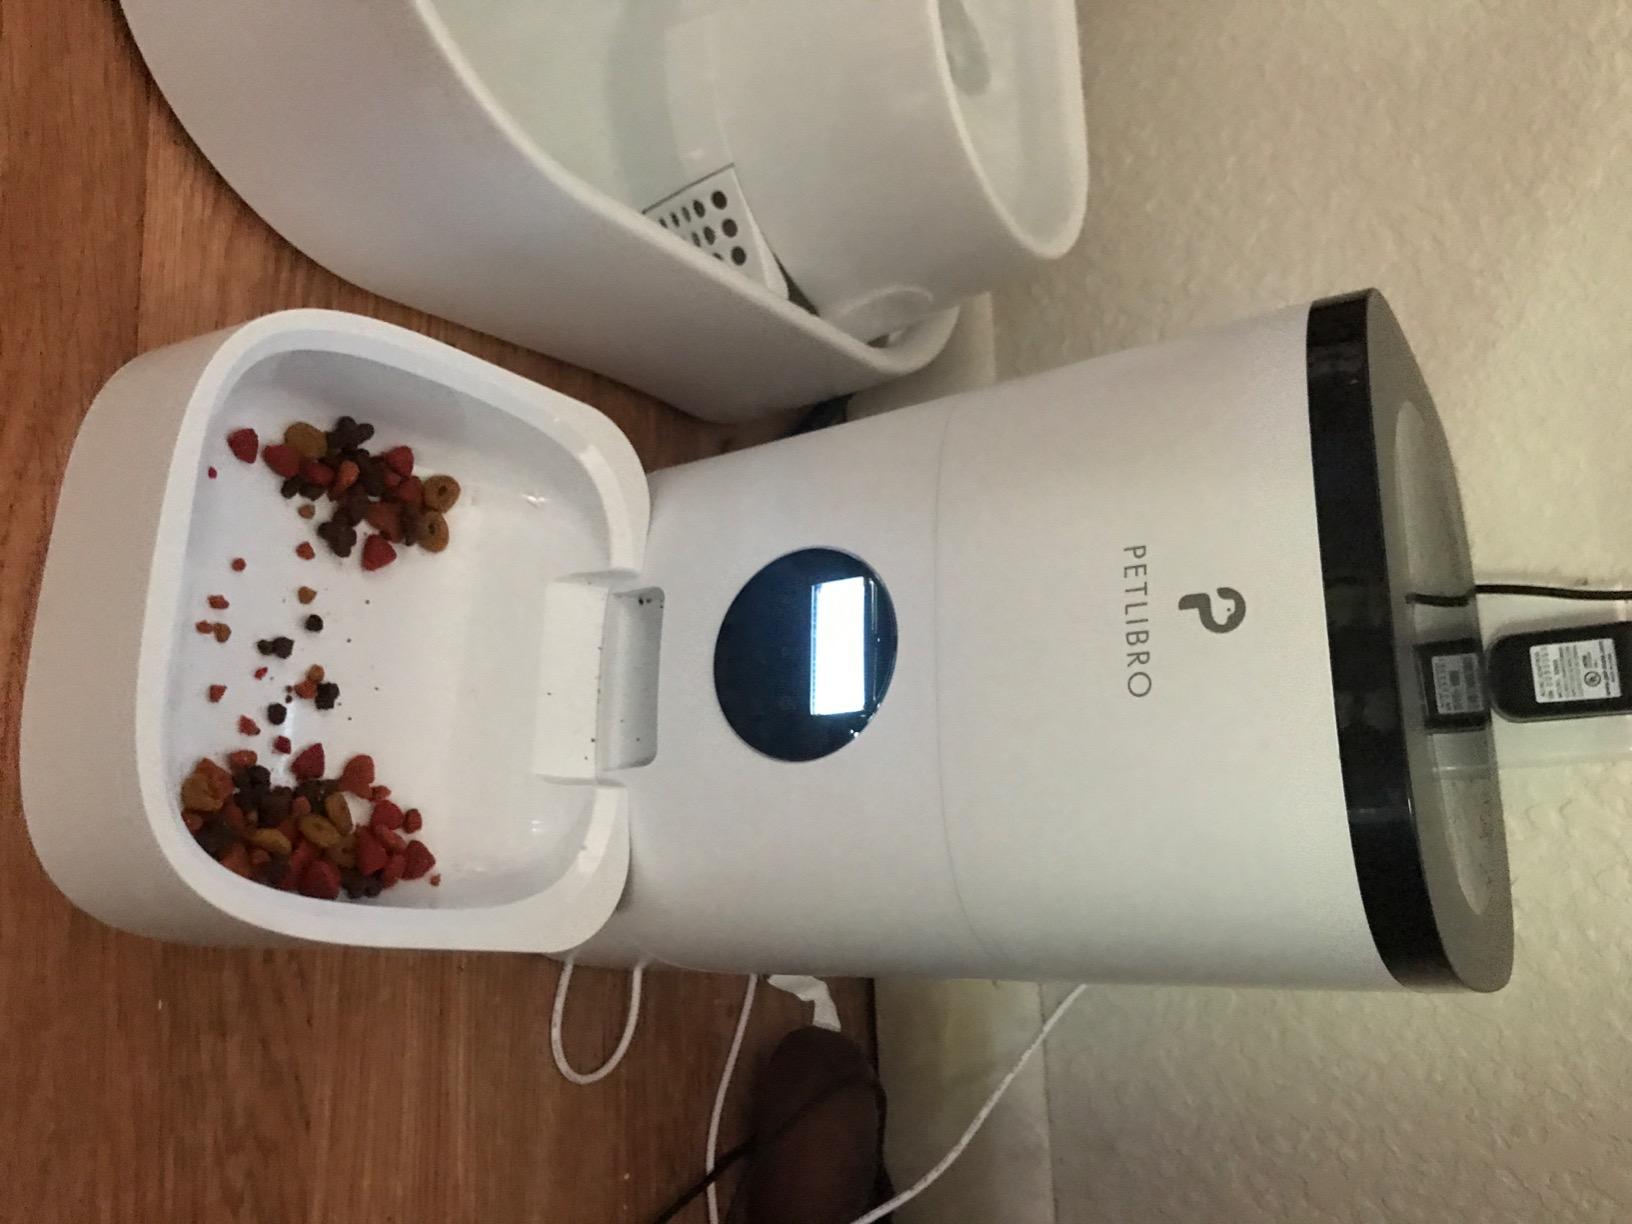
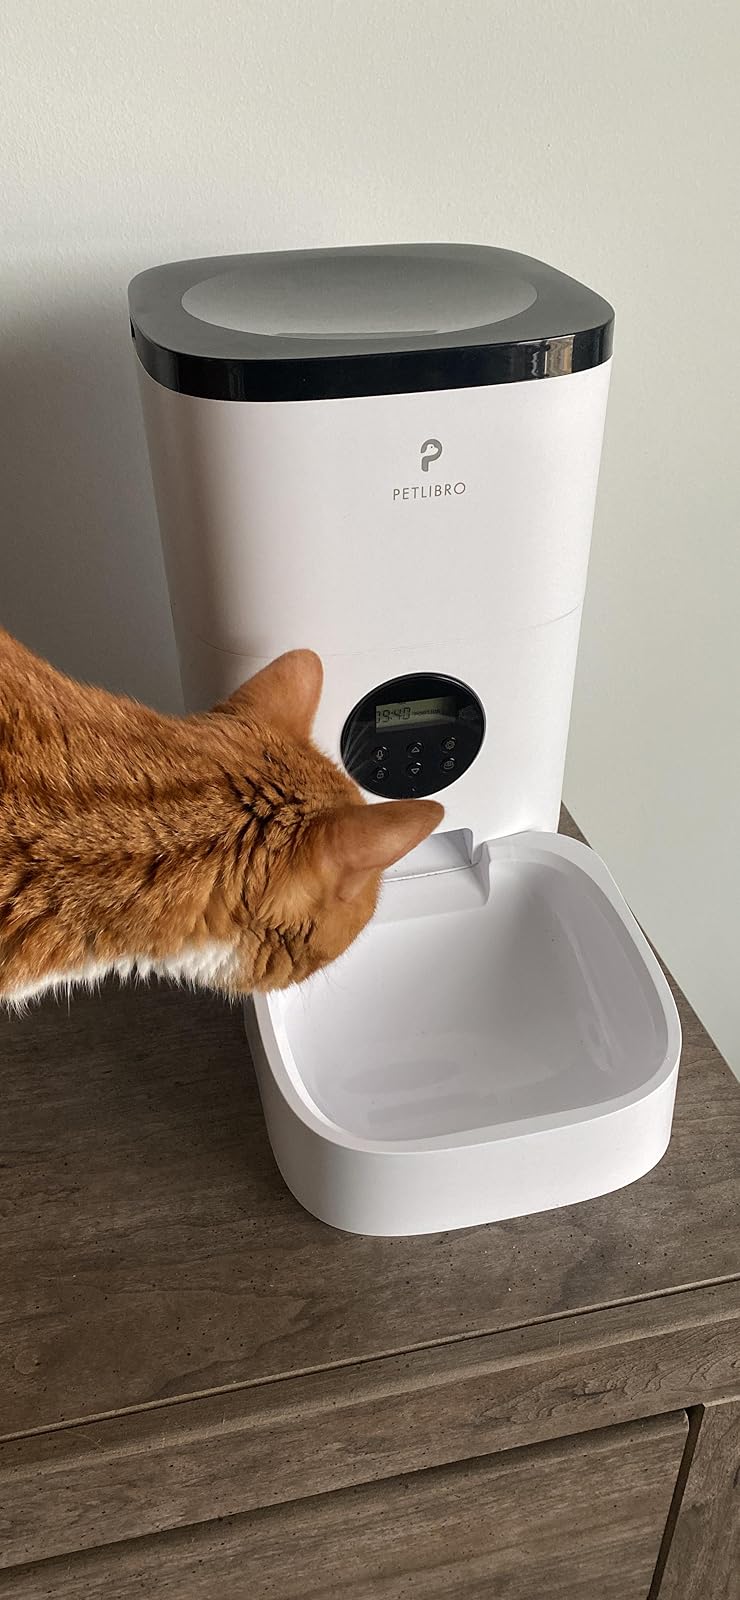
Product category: items_feeder
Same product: yes